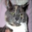
Label: cat